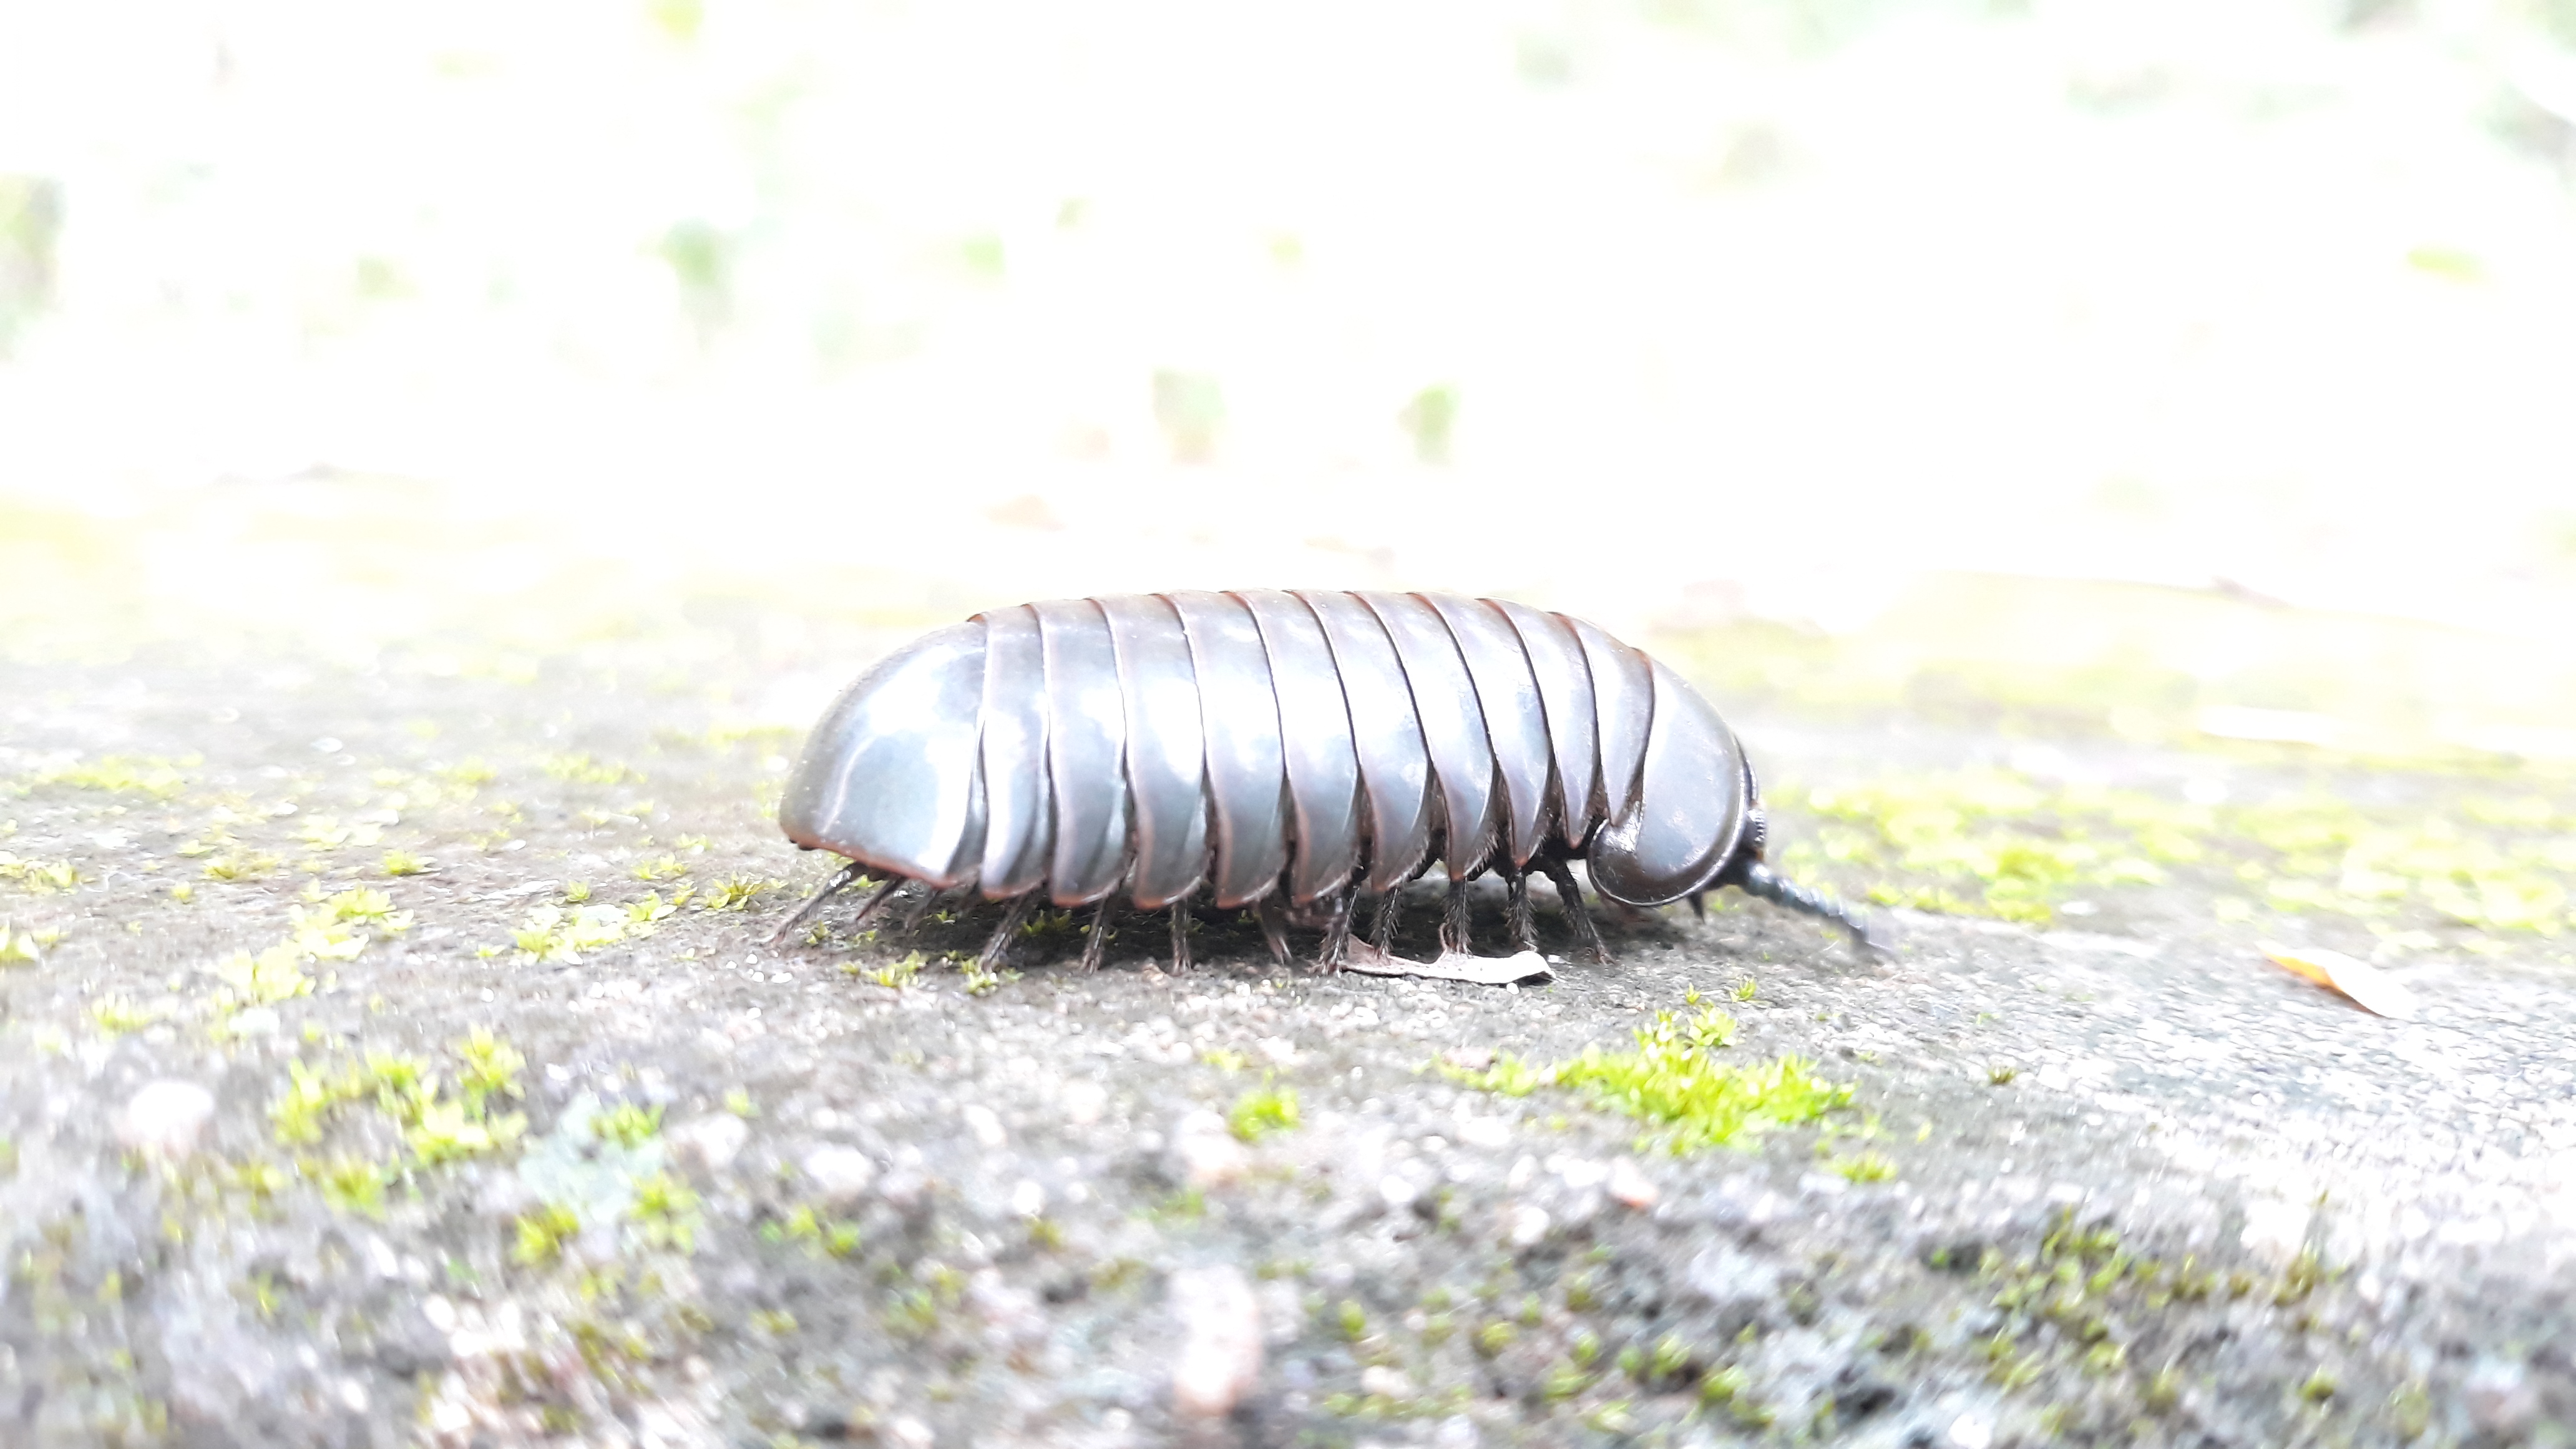
natural, isopod, insect, arthropod, oniscidea, terrestrial animal, pest, grass, invertebrate, wildlife, parasite, soil, vegetable, macro photography, natural material, molluscs